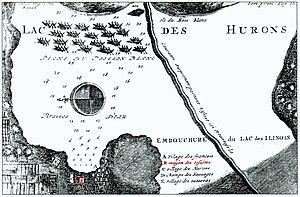
La Mission Saint-Ignace était un poste missionnaire fondé à Saint-Ignace au Michigan par le père jésuite Jacques Marquette. Le site de la mission accueille aujourd'hui un petit musée de la nation Ojibwés et un parc municipal, le parc Marquette. Le site est reconnu comme National Historic Landmark.
Joseph Jacques Marest, né le 19 mars 1653 à Chartres et mort en octobre 1723 à Montréal, est un missionnaire jésuite de la Nouvelle-France qui commanda la mission Saint-Ignace auprès des Amérindiens Outaouais.